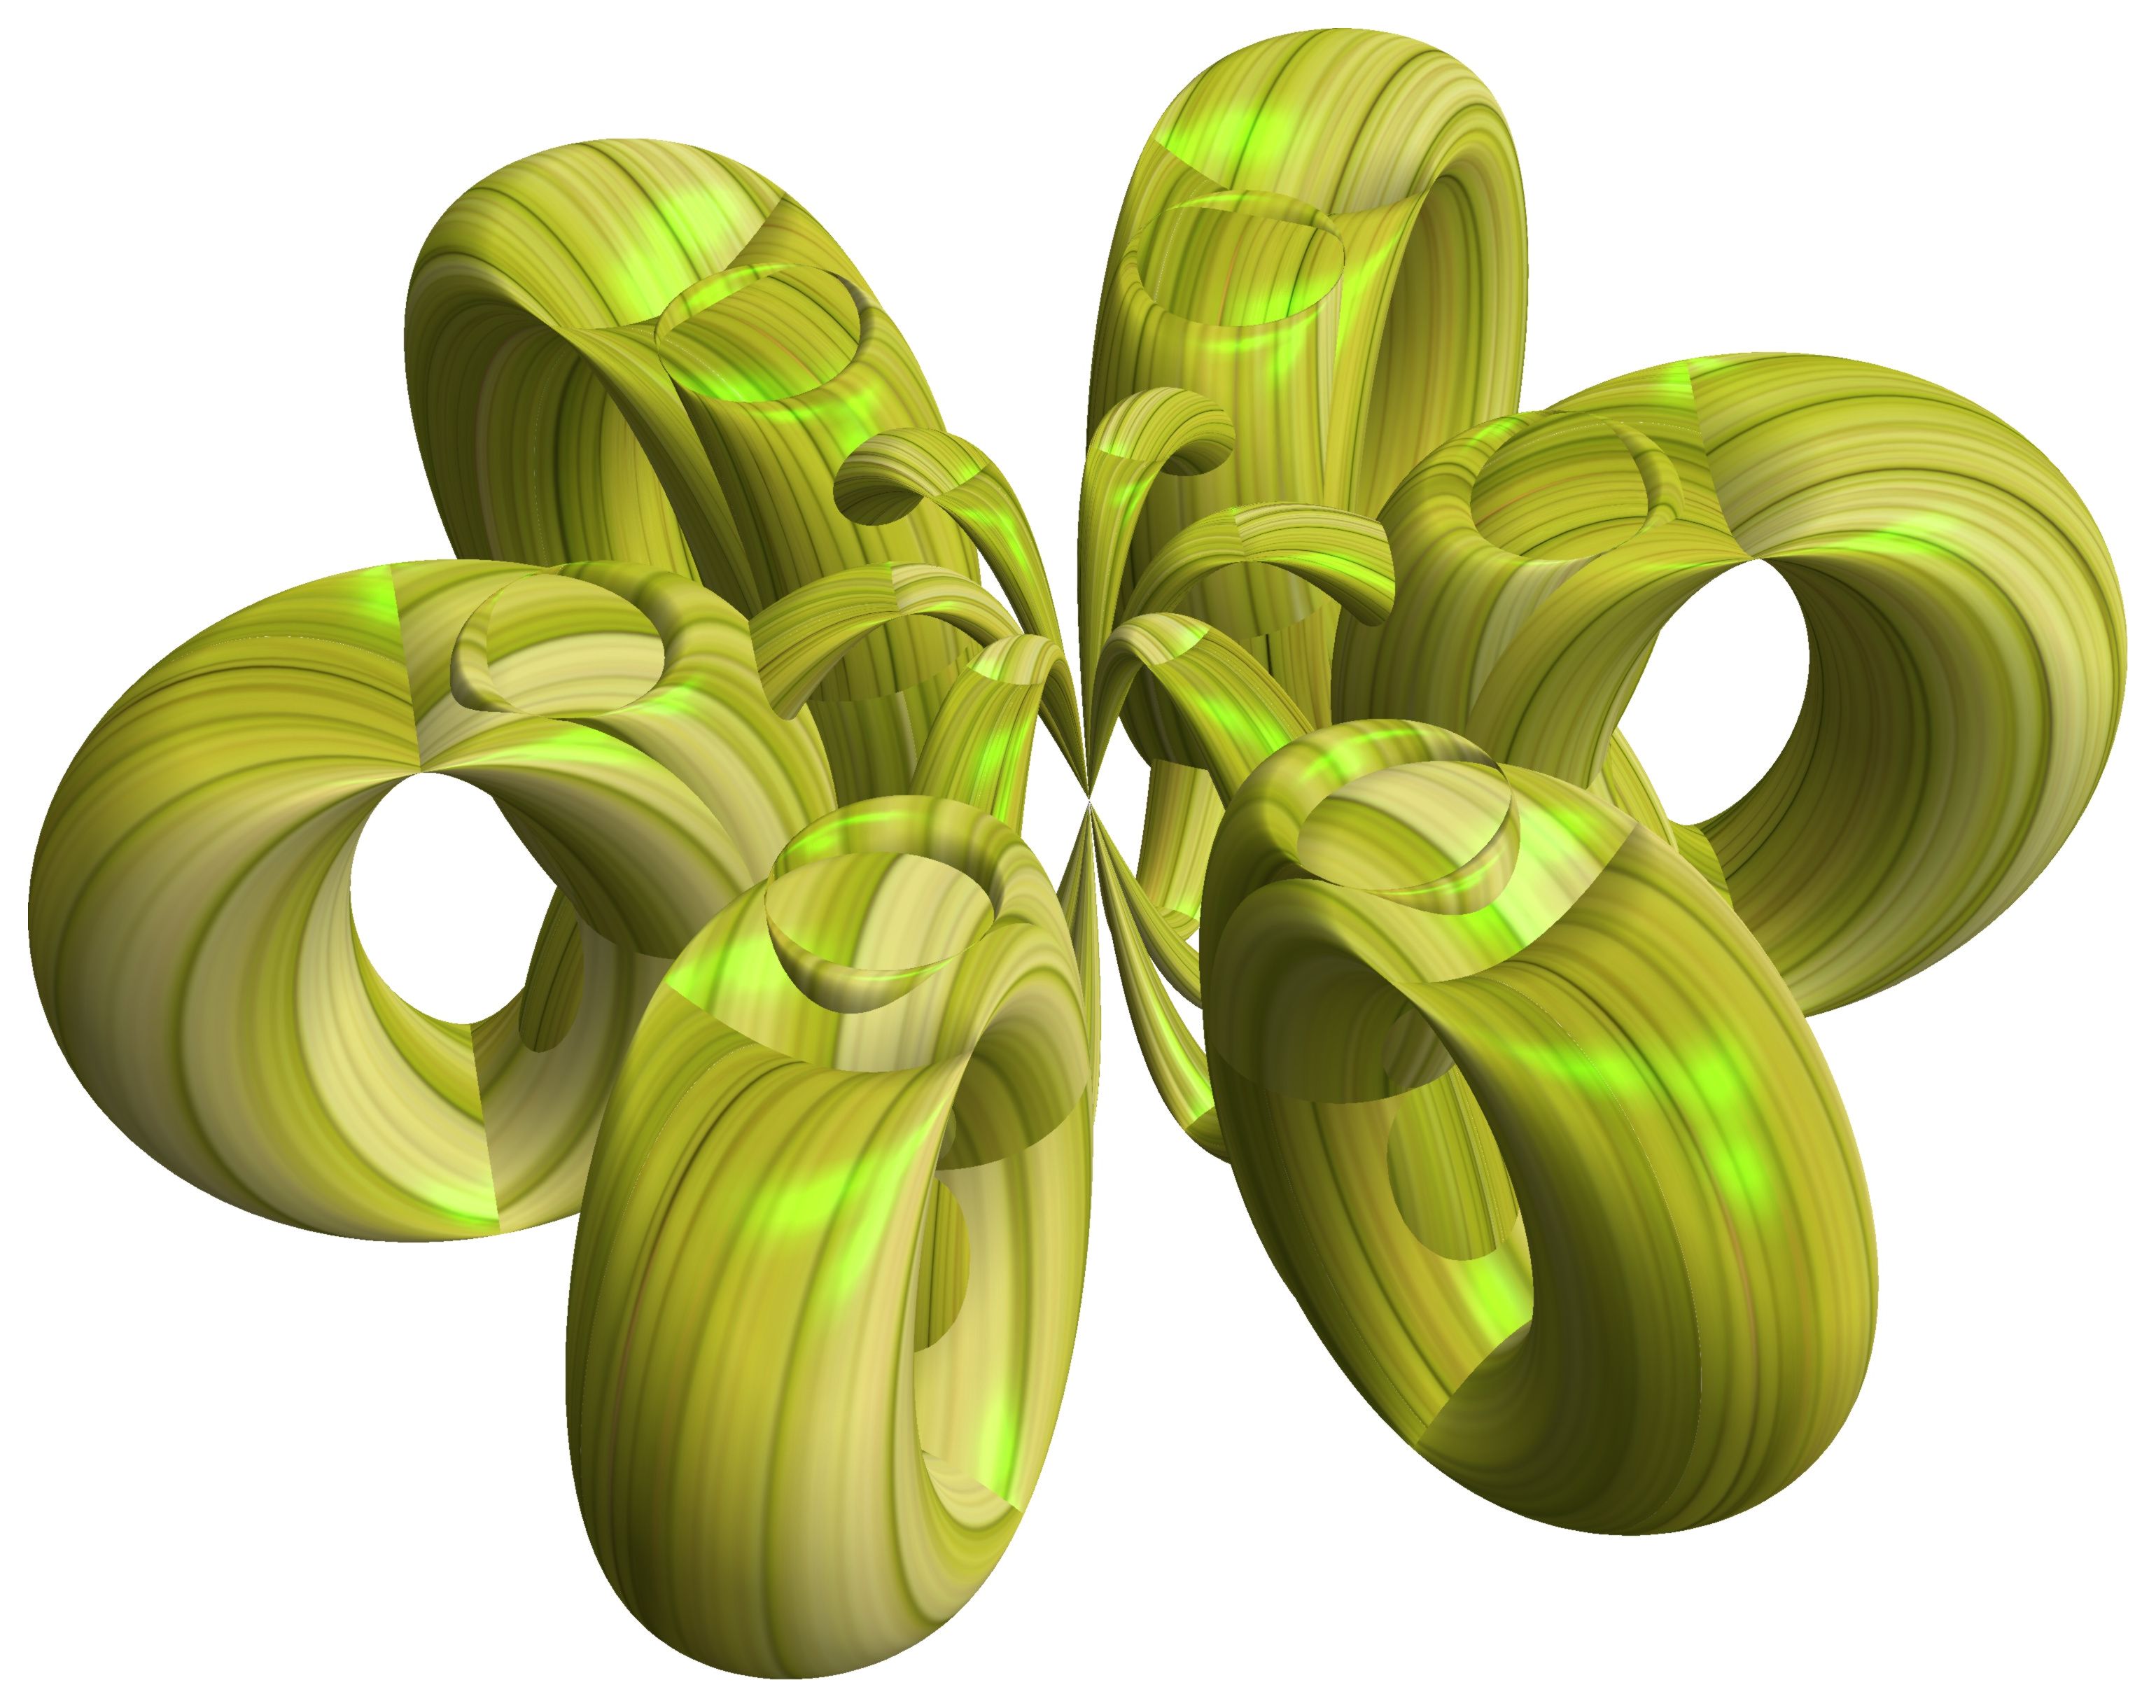
structure, plant, wheel, fruit, texture, leaf, flower, pattern, food, green, produce, circle, cool image, figure, illustration, design, symmetry, 3d, graphic, torus, mathematica, cg, parametricplot3d, code, program, algorithm, abstruct, mapping, flowering plant, land plant